Sarah Stoddard Eddy

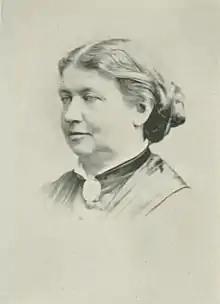
"A Woman of the Century"

Sarah Stoddard Eddy (February 24, 1831 – February 24, 1904) was an American social reformer and clubwoman.